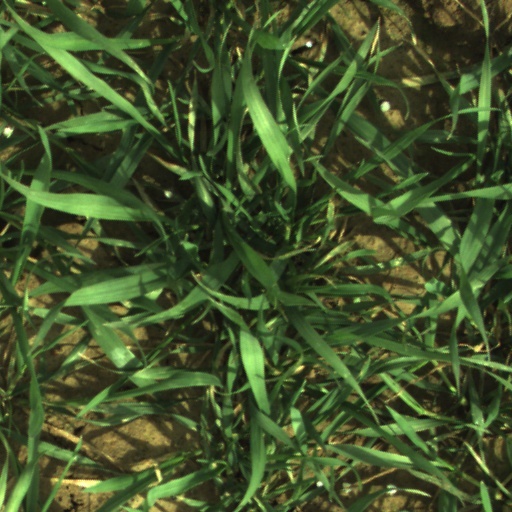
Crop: wheat